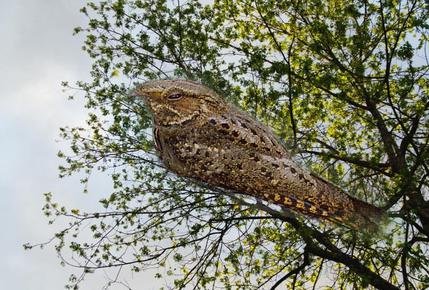
Bird species: Chuck_will_Widow
Bird type: landbird
Background: land